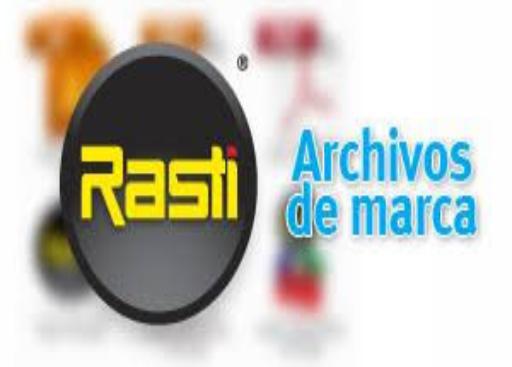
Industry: Leisure